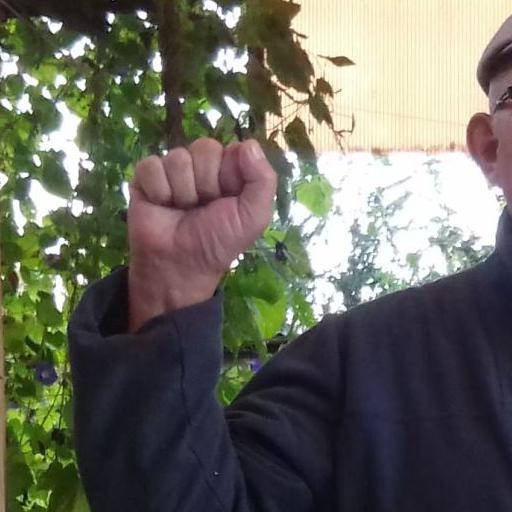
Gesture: fist